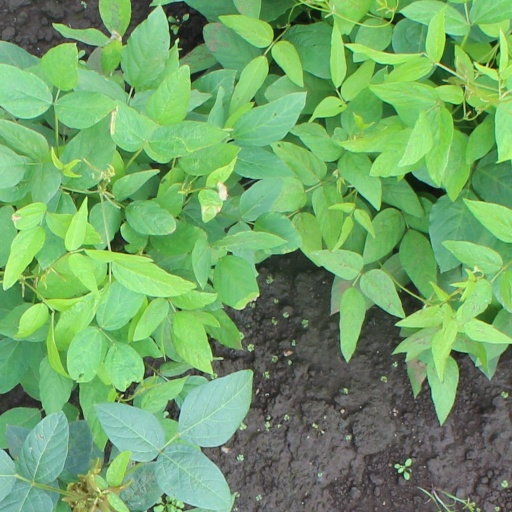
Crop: soybean